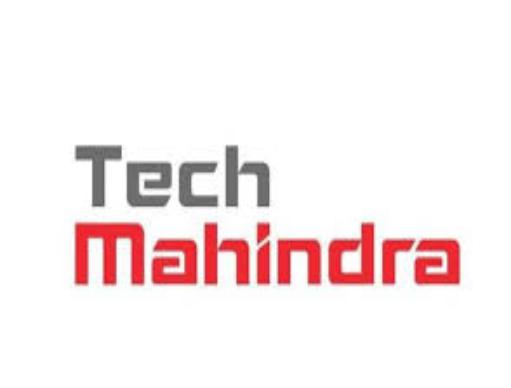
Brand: Mahindra-2
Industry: Transportation